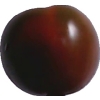
Label: tomato_maroon